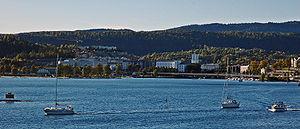
Sandvika est le centre administratif de la municipalité de Bærum située dans le comté d'Akershus en Norvège. Il fut déclaré officiellement en tant que ville par le conseil municipal le 4 juin 2003. Sandvika est l'hôte du plus grand centre commercial de la Scandinavie : le Sandvika Storsenter. Sandvika est situé à environ 15 km à l'ouest d'Oslo.